Software industry in Chennai

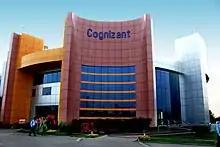
Cognizant's corporate headquarters in Chennai

Since the late 1990s, software development and business process outsourcing and more recently electronics manufacturing have emerged as major drivers of the city's economic growth. Chennai has been rated as the most attractive Indian city for offshoring services according to A T Kearney's Indian City Services Attractiveness Index 2005. After Bengaluru Chennai leads No. 2 in software space absorption.